Yongfeng chili sauce

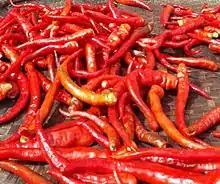
Cow-horn peppers used in the production of Yongfeng sauce

Yongfeng chili sauce can be made with bell pepper, cow-horn pepper and line pepper.